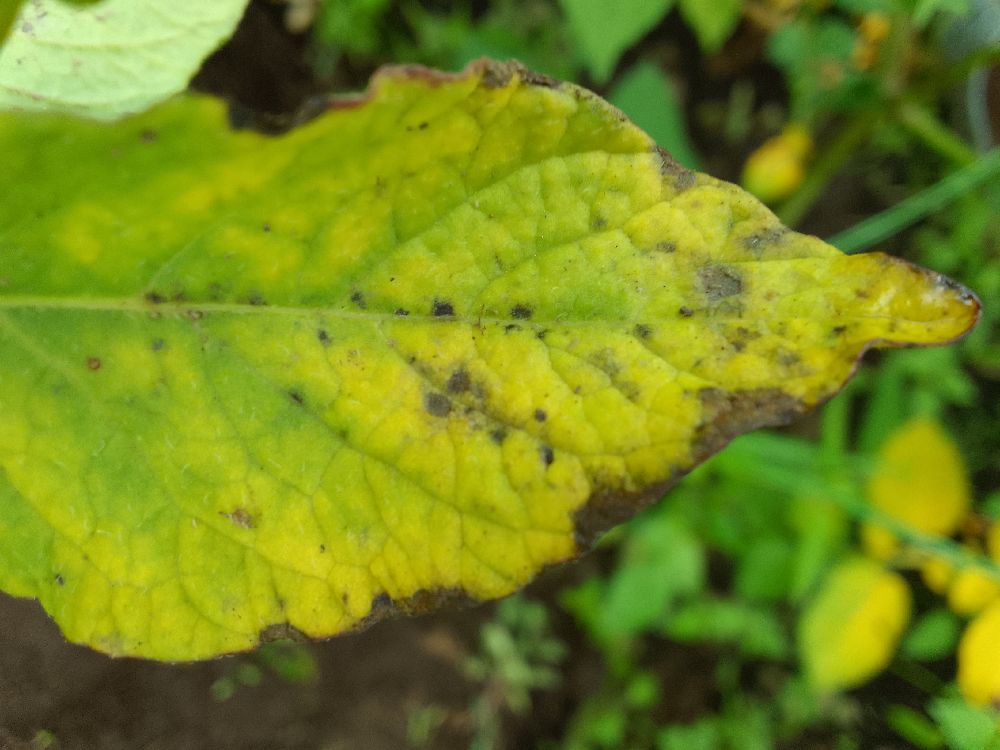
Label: Early blight